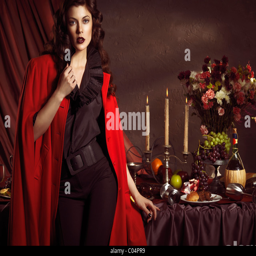
high fashion photo of a beautiful woman in red coat standing at a table with remains of a festive dinner